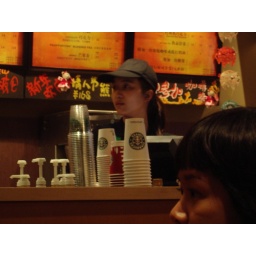
A cute girl in Starbucks!!